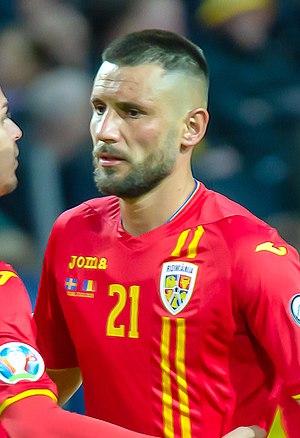
Dragoș Grigore, né le 7 septembre 1986 à Vaslui, est un footballeur international roumain qui évolue au sein du club bulgare du Ludogorets Razgrad.